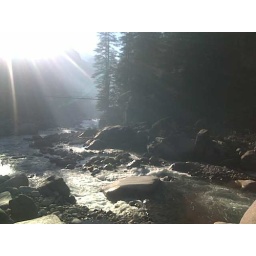
Rays of sun piercing morning mist in BEAS river bed in Manali, Himachal Pradesh, INDIA in mid December, 2009.